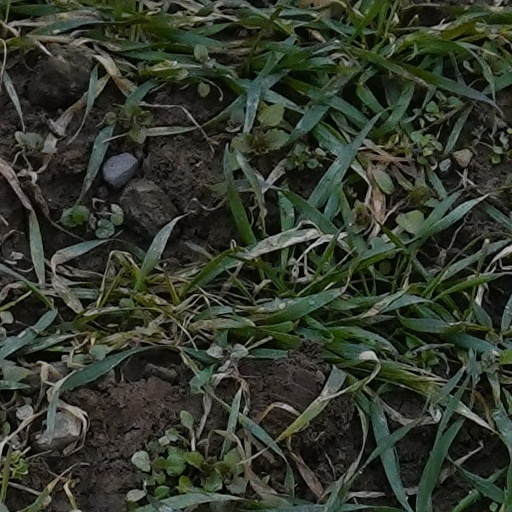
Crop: wheat